Israeli-occupied territories

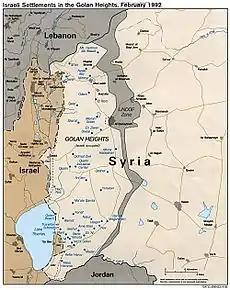
Map of the Golan Heights since 1974

Israel captured the Golan Heights from Syria in the 1967 Six-Day War. A ceasefire was signed on 11 June 1967 and the Golan Heights came under Israeli military administration. Syria rejected UNSC Resolution 242 of 22 November 1967, which called for the return of Israeli-occupied State territories in exchange for peaceful relations. Israel had accepted Resolution 242 in a speech to the Security Council on 1 May 1968. In March 1972, Syria "conditionally" accepted Resolution 242, and in May 1974, the Agreement on Disengagement between Israel and Syria was signed.